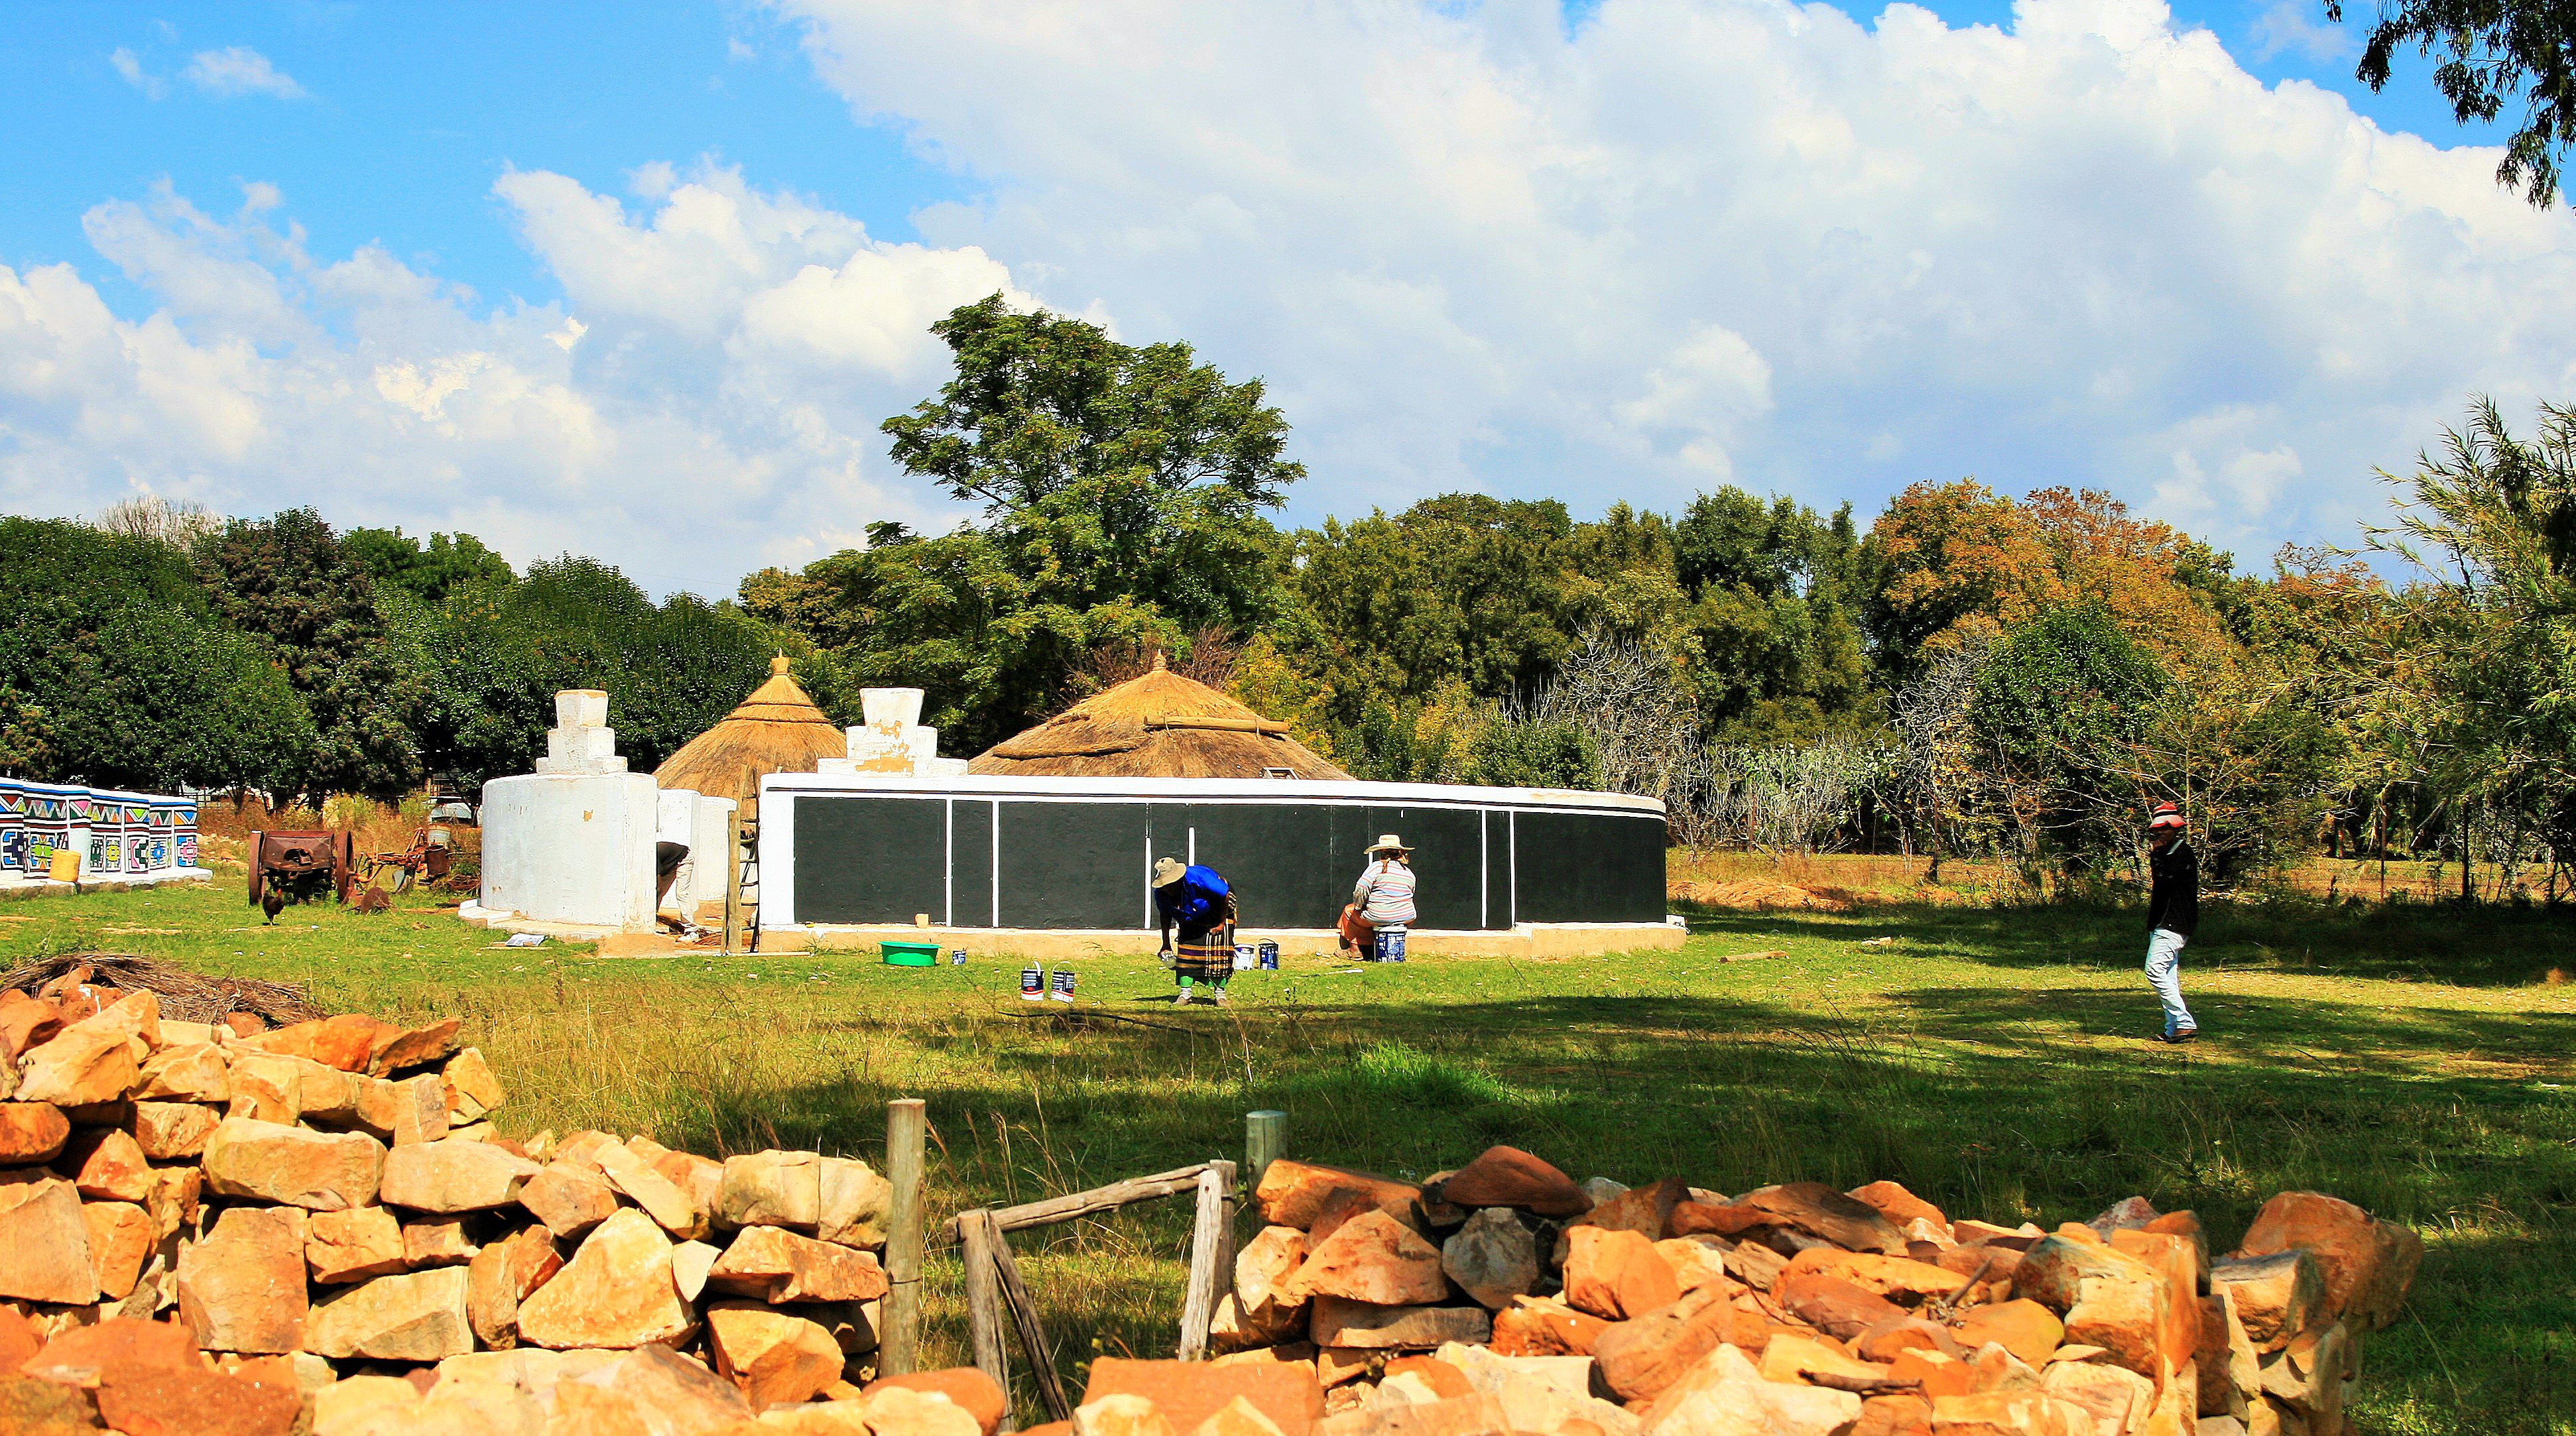
farm, house, vacation, black, stones, rural area, foreground, preparing, pretoria, venda patterns, willem prinsloo, agriculture farm